Razion

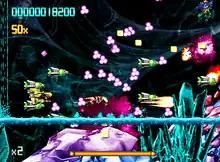
Neo Geo version screenshot.

"Razion" is a science fiction-themed horizontally scrolling shoot 'em up game in which the player take control of a space fighter craft through six increasingly difficult stages in order to defeat an assortment of enemy forces and bosses. At the start, there are three difficulty modes to choose from: Novice, Original and Maniac. The player has only two weapons at their disposal: the main gun that travels a max distance of the screen's height and a powerful beam capable of dealing high-damage to any enemy caught within its blast radius.